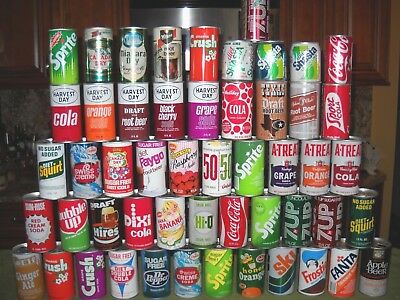
Label: metal